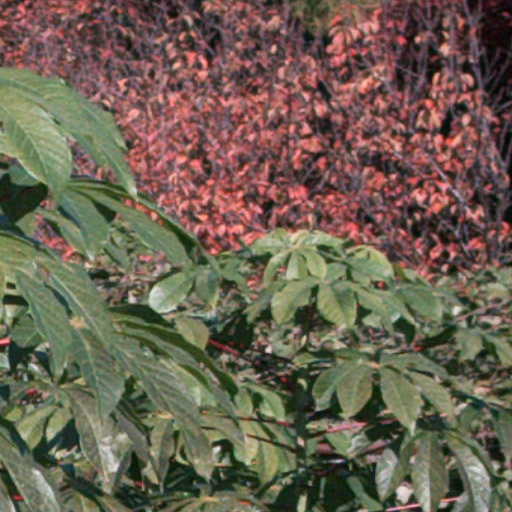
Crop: cassava